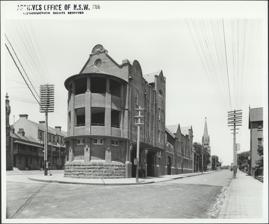
Building: Darlinghurst Fire Station
Country: Australia
Year built: 1912
Fire station in New South Wales 1912 image of the new fire station Darlinghurst Fire Station is a three-storey brick and stone building situated at the prominent location of the junction of Darlinghurst Road and Victoria Street in Darlinghurst in Sydney, New South Wales, Australia. It was designed in 1910 by Walter Liberty Vernon it was built in 1911 and opened in 1912. Wikimedia Commons has media related to Darlinghurst Fire Station . References